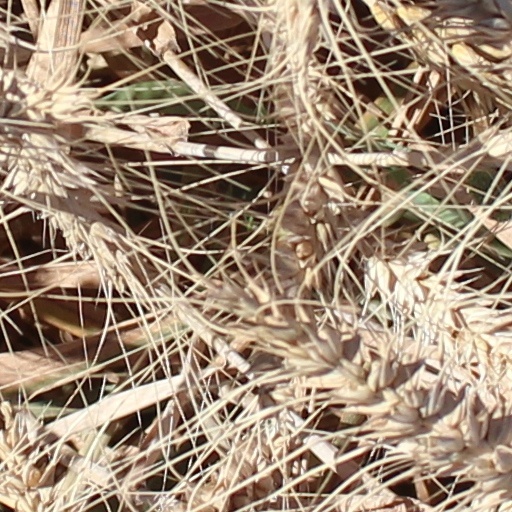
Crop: wheat